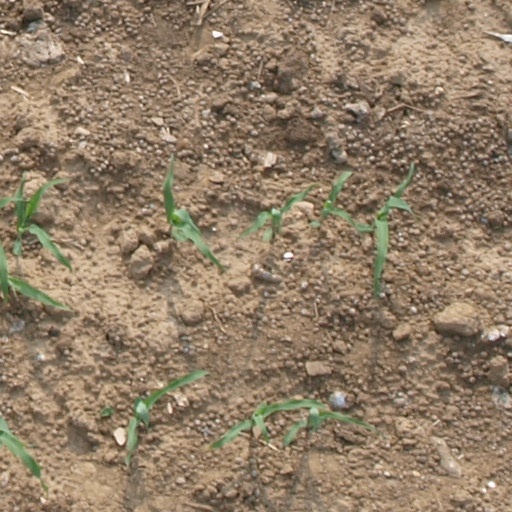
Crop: maize; corn